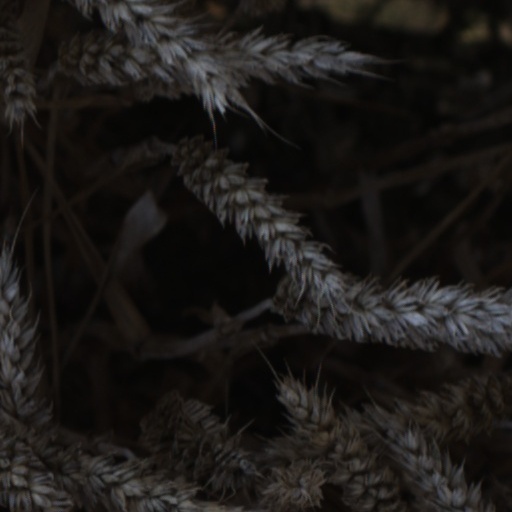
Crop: wheat